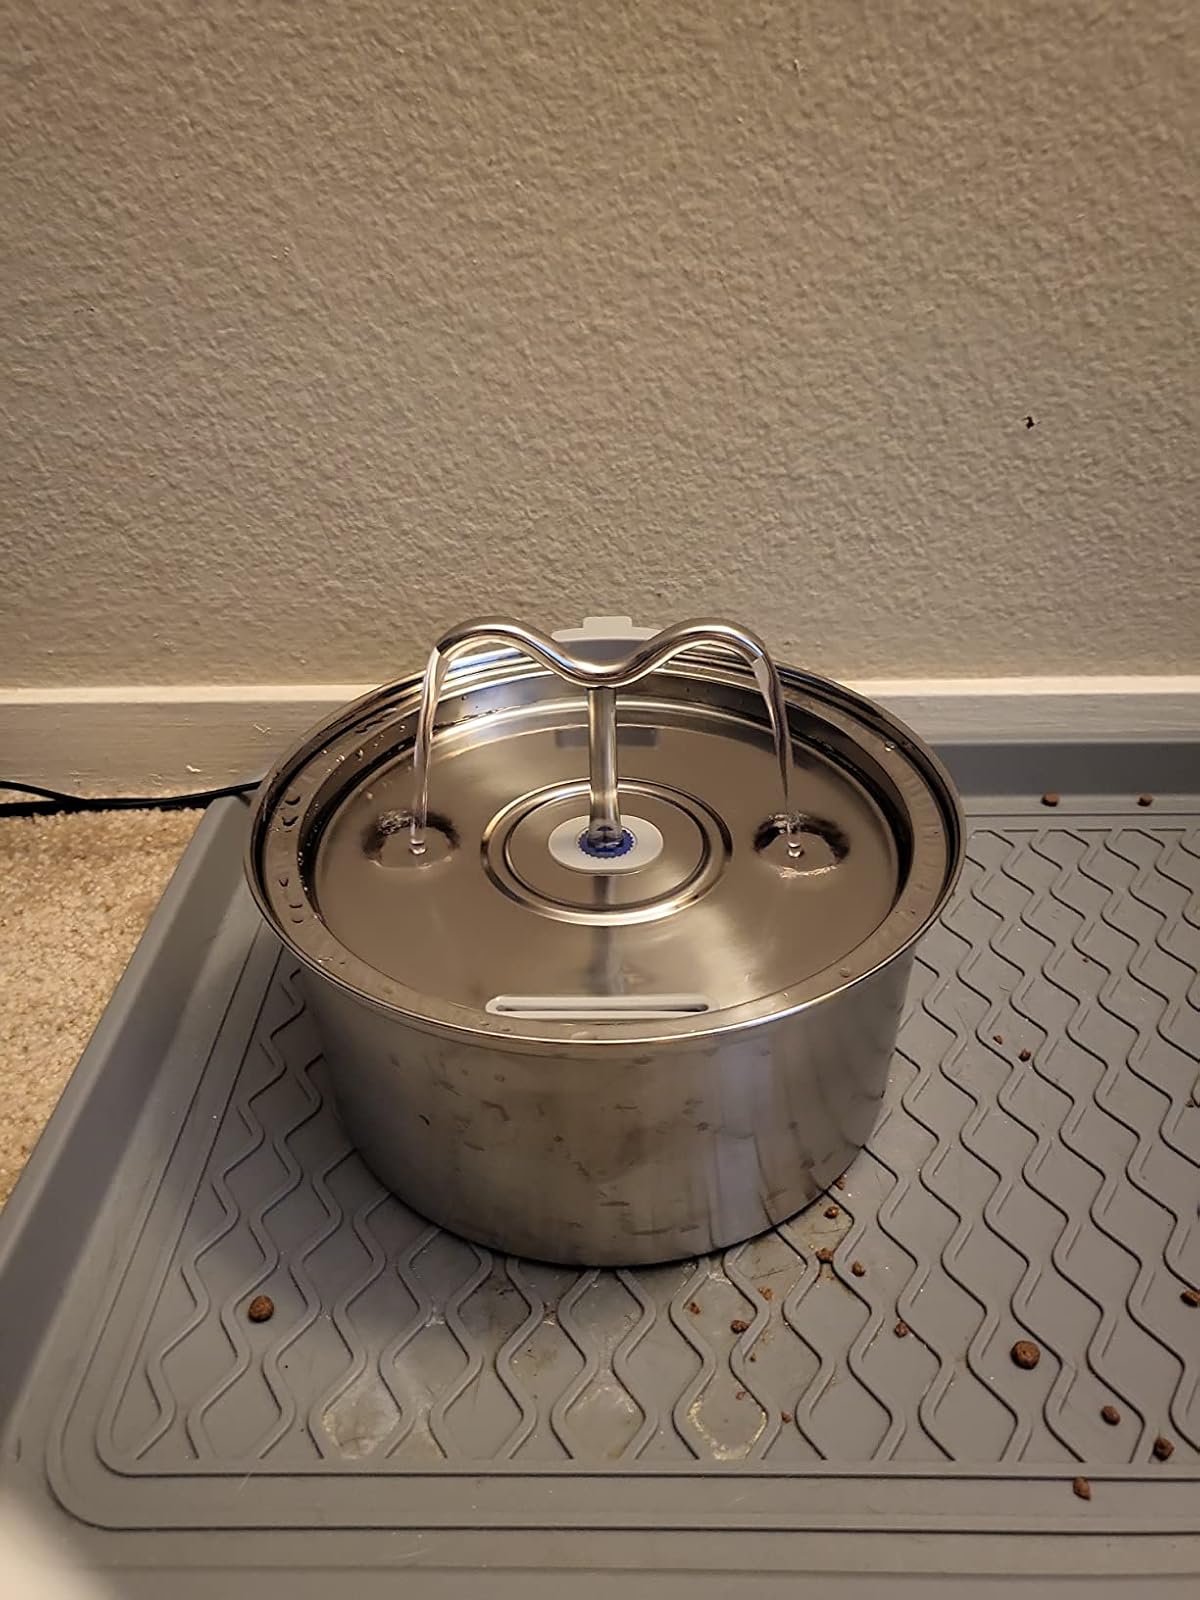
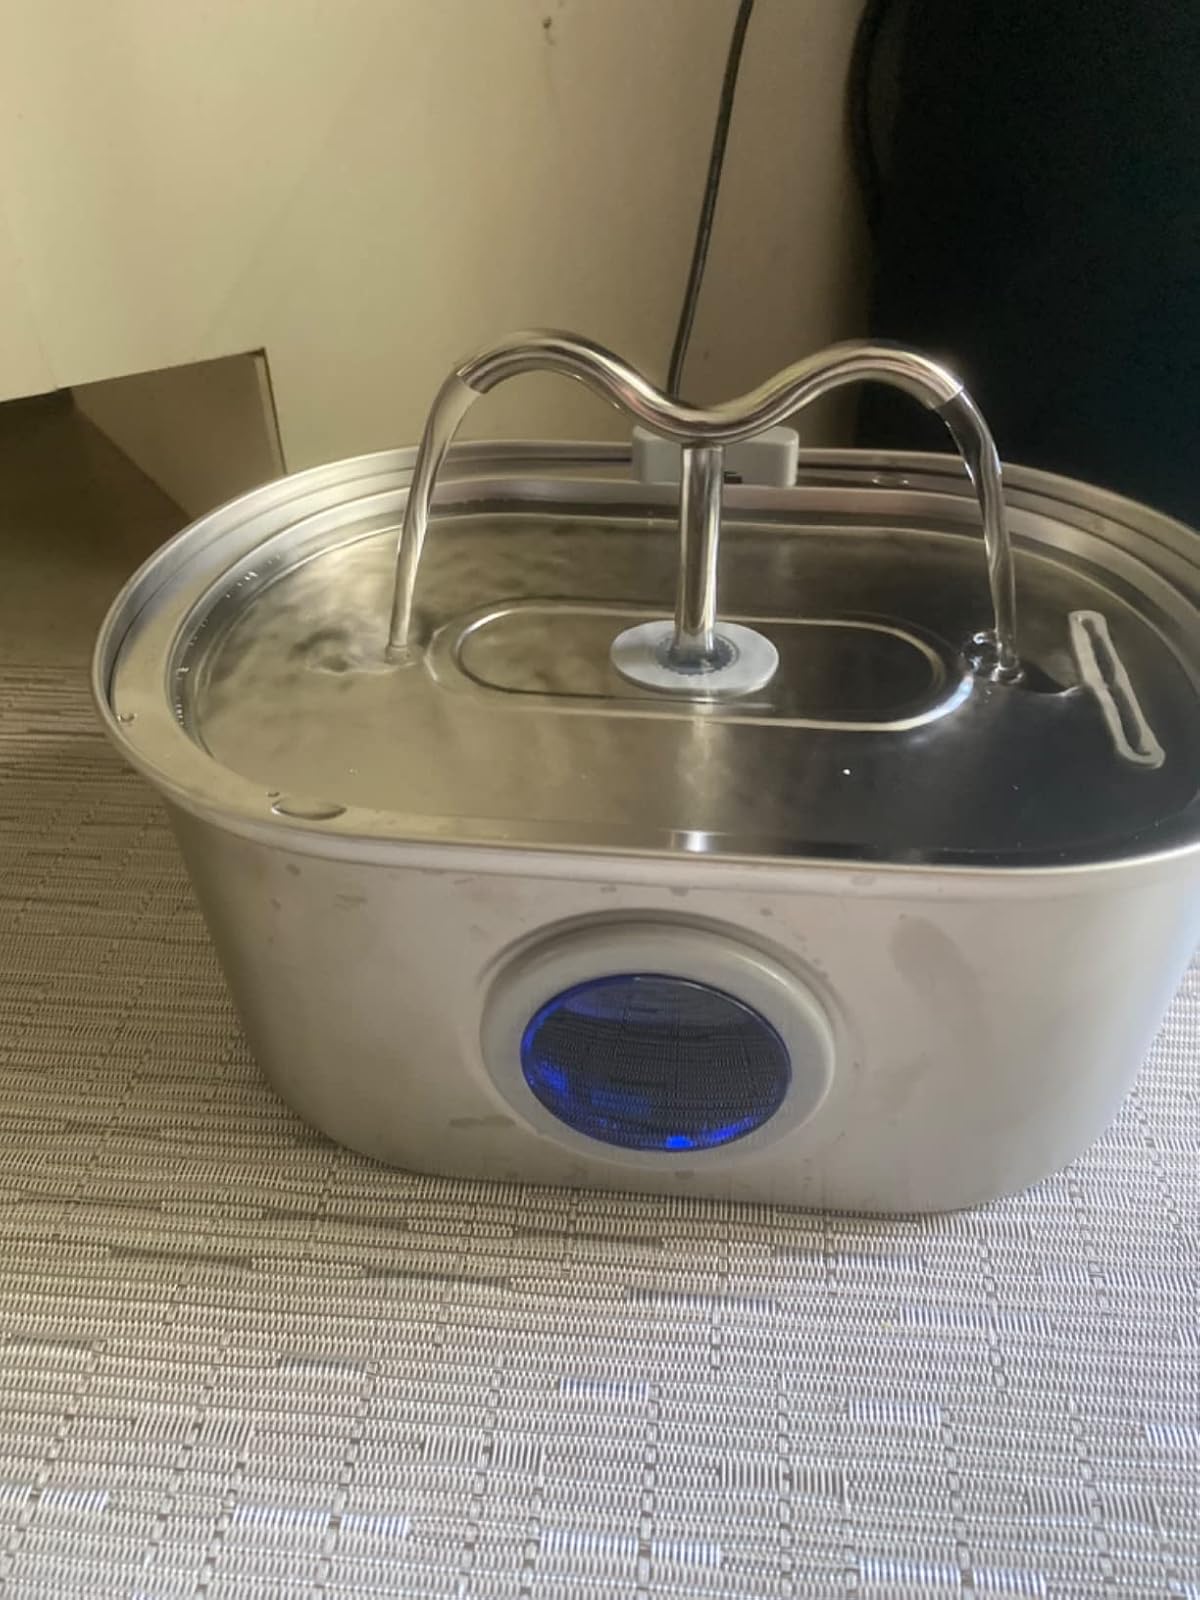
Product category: items_bowl
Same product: no